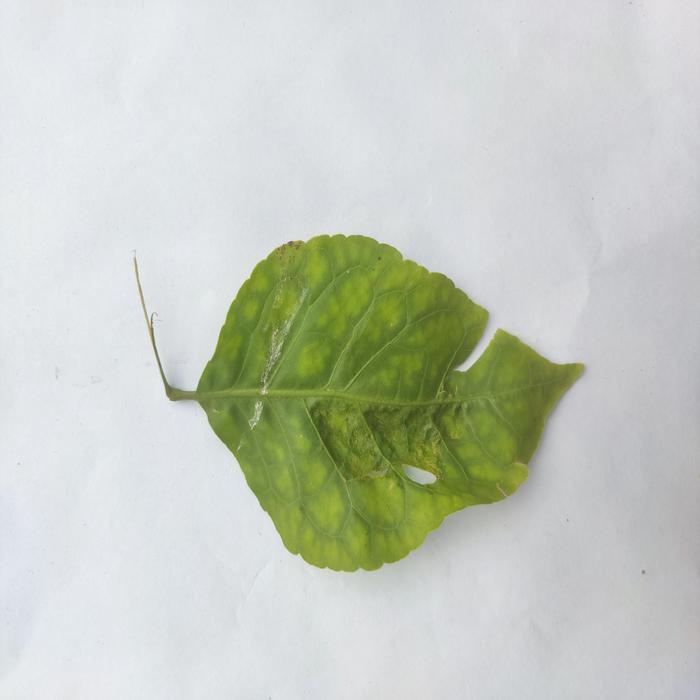
Crop: Aegle Marmelos
Leaf condition: Leaf_Spot